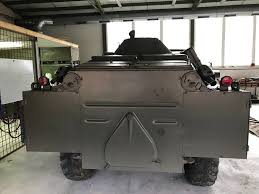
Label: BRDM